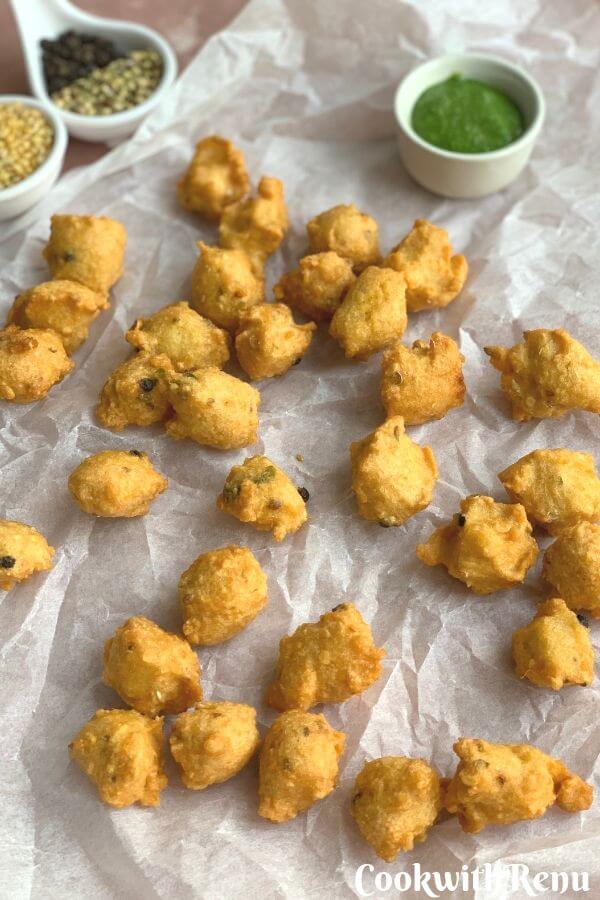
Dish: pakode